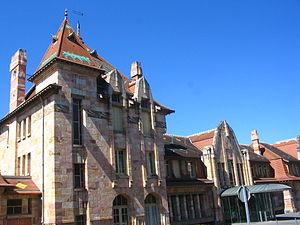
Le Pavillon du Lac, ancienne gare de Néris les Bains (03) convertie en centre de congrès. La façade date de 1931.